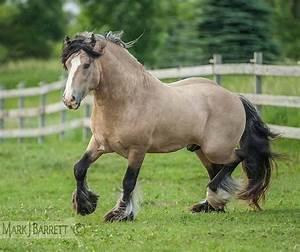
horse